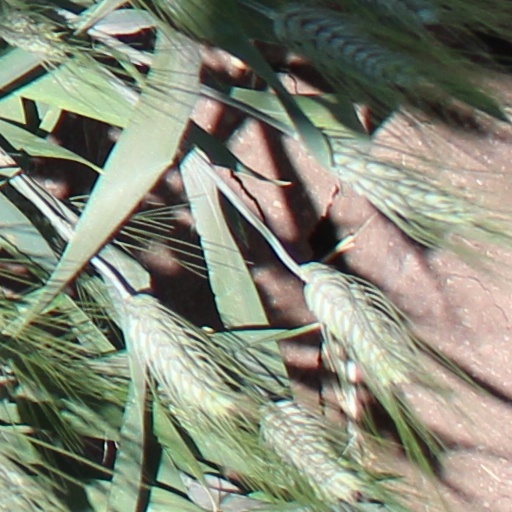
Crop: wheat